Tax Cuts and Jobs Act

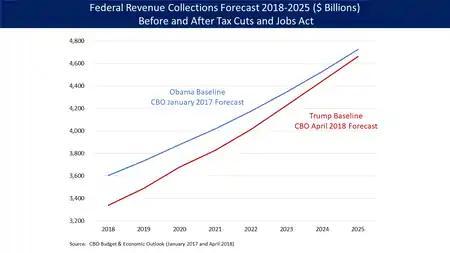
Comparison of U.S. federal revenues for two CBO forecasts, one from January 2017 (based on laws at the end of the Obama Administration) and the other from April 2018, which reflects Trump's policy changes. Key insights include: 1) Tax cuts reduce revenue collections relative to a baseline without them; 2) Tax revenues rise each year under both forecasts as the economy grows; and 3) The gap is larger initially, indicating larger stimulus effects in the earlier years.

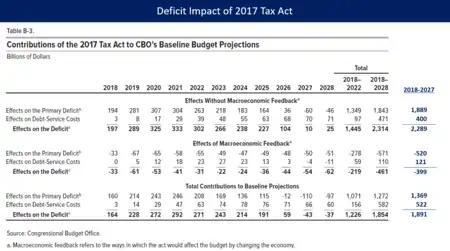
CBO forecasts that the 2017 Tax Act will increase the budget deficit by $2.289 trillion over the 2018–2027 decade, or $1.891 trillion after macro-economic feedback.

The tax cuts contained in the Tax Cuts and Jobs Act were expected to increase deficits thereby stimulating the economy, increasing GDP and employment, relative to a forecast without those tax cuts. CBO reported on December 21, 2017: "Overall, the combined effect of the change in net federal revenue and spending is to decrease deficits (primarily stemming from reductions in spending) allocated to lower-income tax filing units and to increase deficits (primarily stemming from reductions in taxes) allocated to higher-income tax filing units".